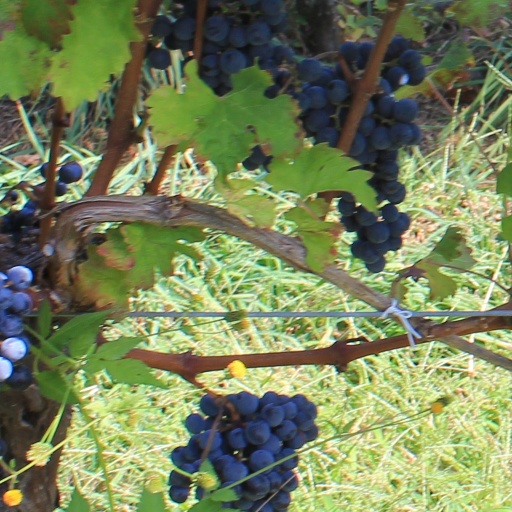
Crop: grape